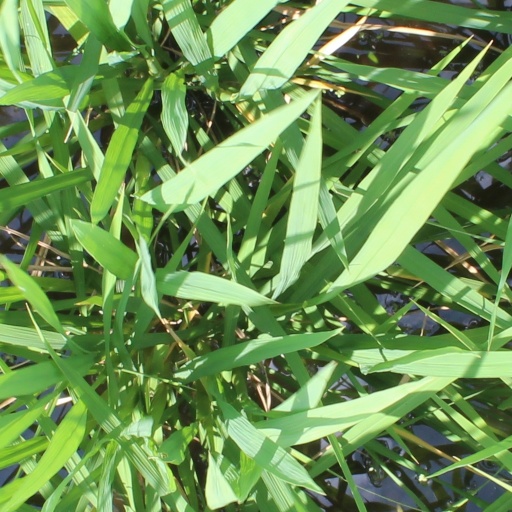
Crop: rice